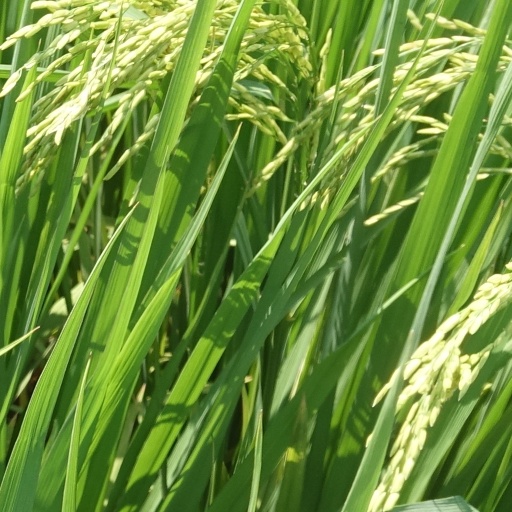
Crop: rice